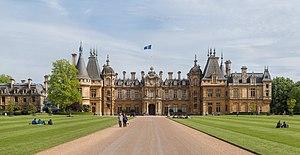
Le Waddesdon Manor est un manoir du Royaume-Uni situé dans le village de Waddesdon, dans le comté de Buckinghamshire, au nord-ouest de Londres, en Angleterre. Il a été édifié par l'architecte français Hippolyte Destailleur dans un style néorenaissance française entre 1874 et 1889 pour le baron Ferdinand von Rothschild. Le château reprend des éléments de diverses constructions antérieures comme les tours du château de Maintenon ou l'escalier de celui de Blois.